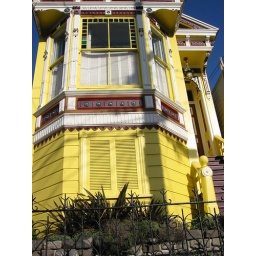
a house up the hill from ours in Noe Valley